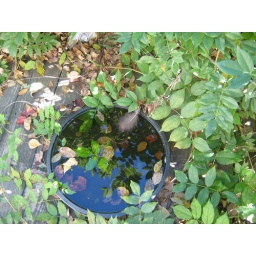
turkey feather in the lid water